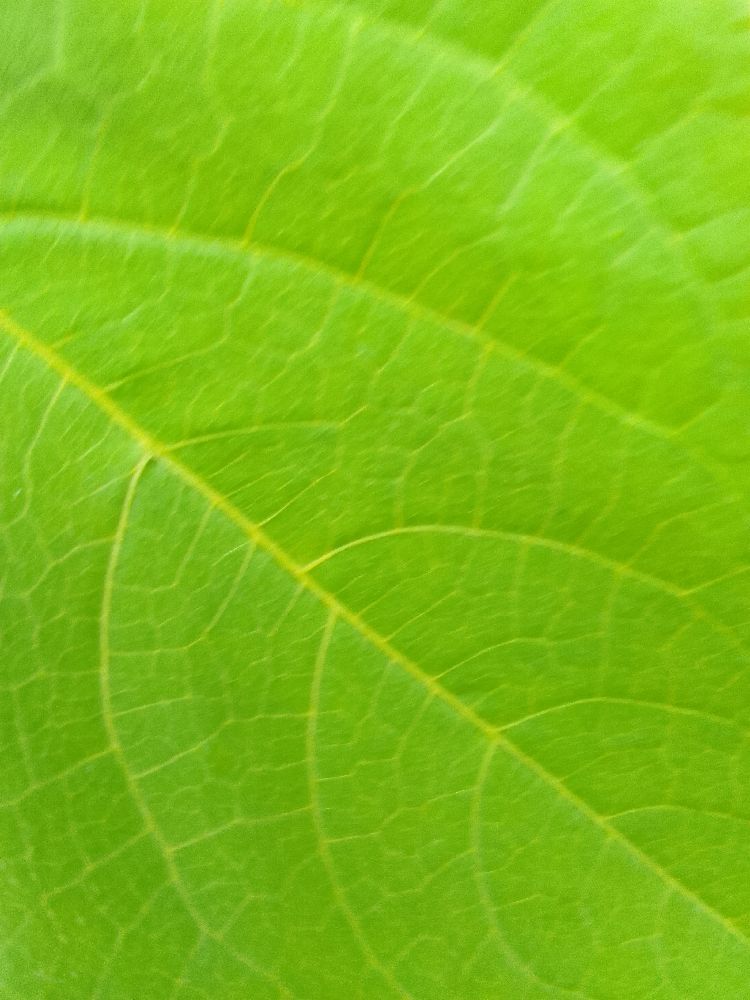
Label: healthy